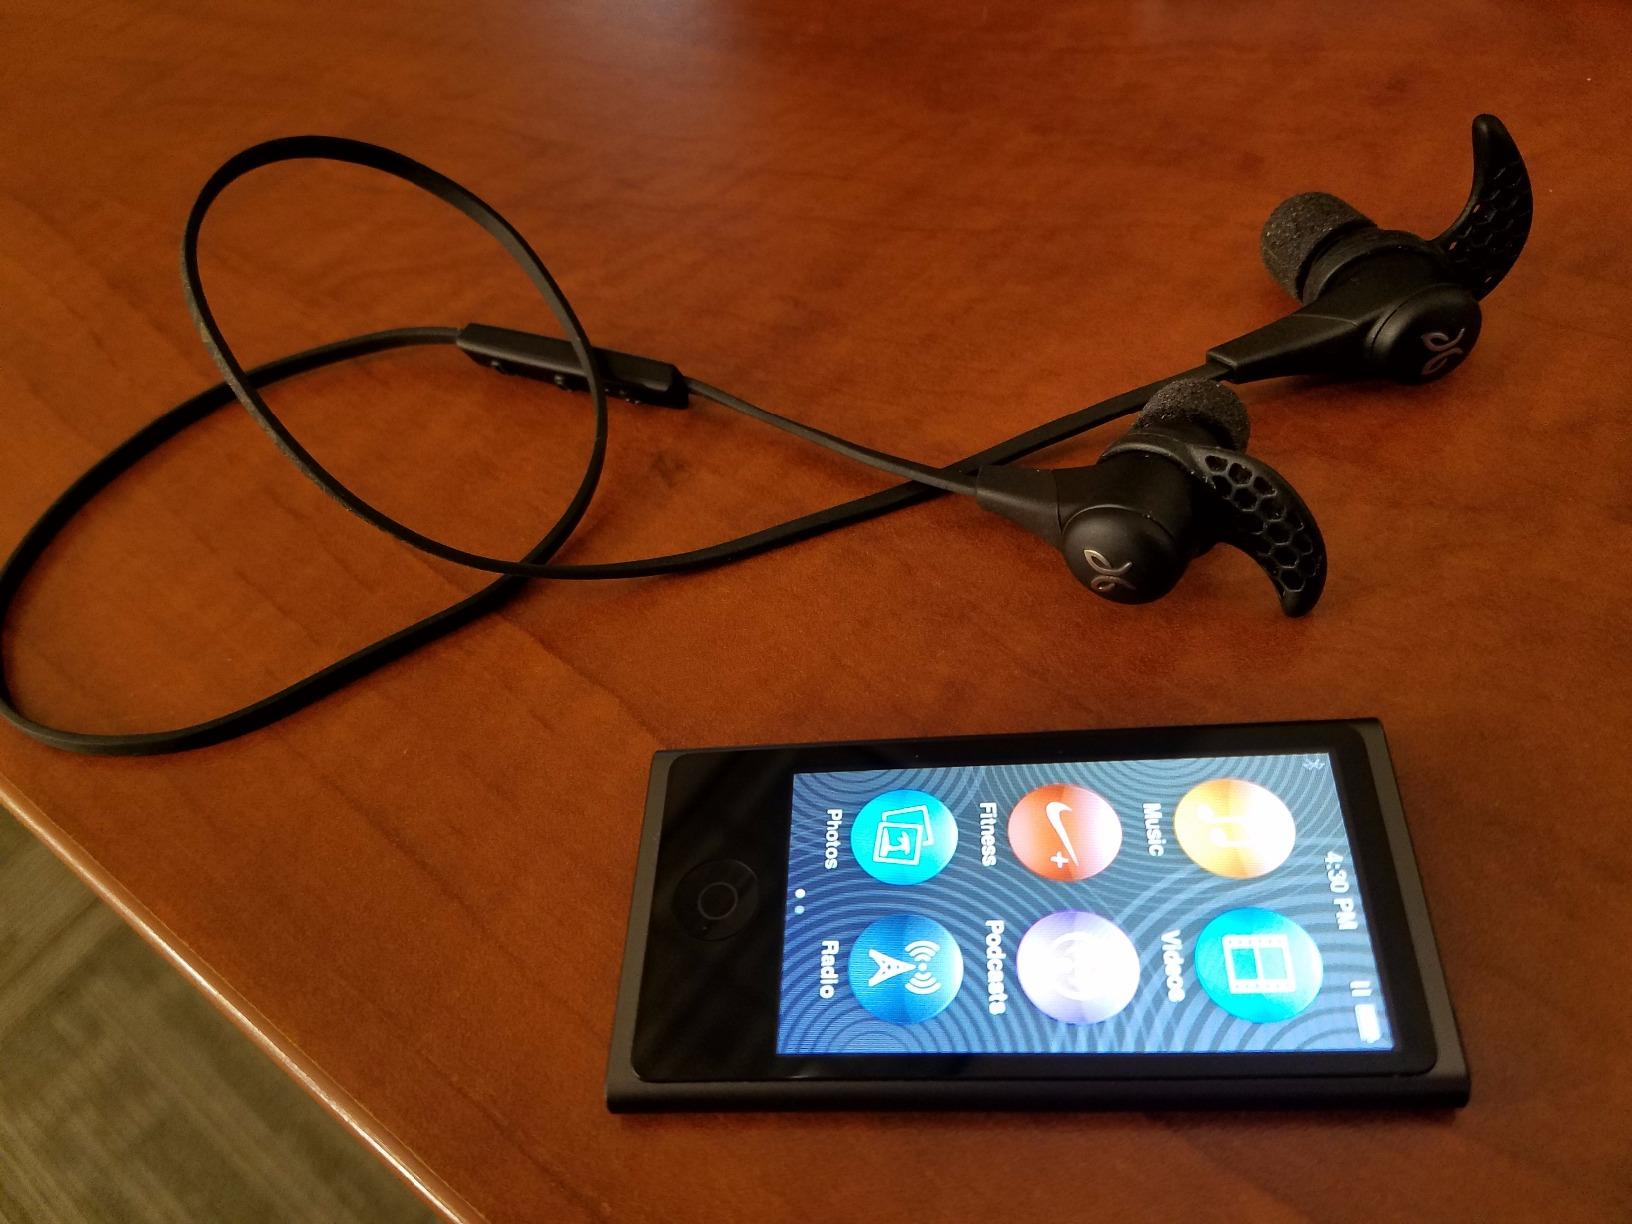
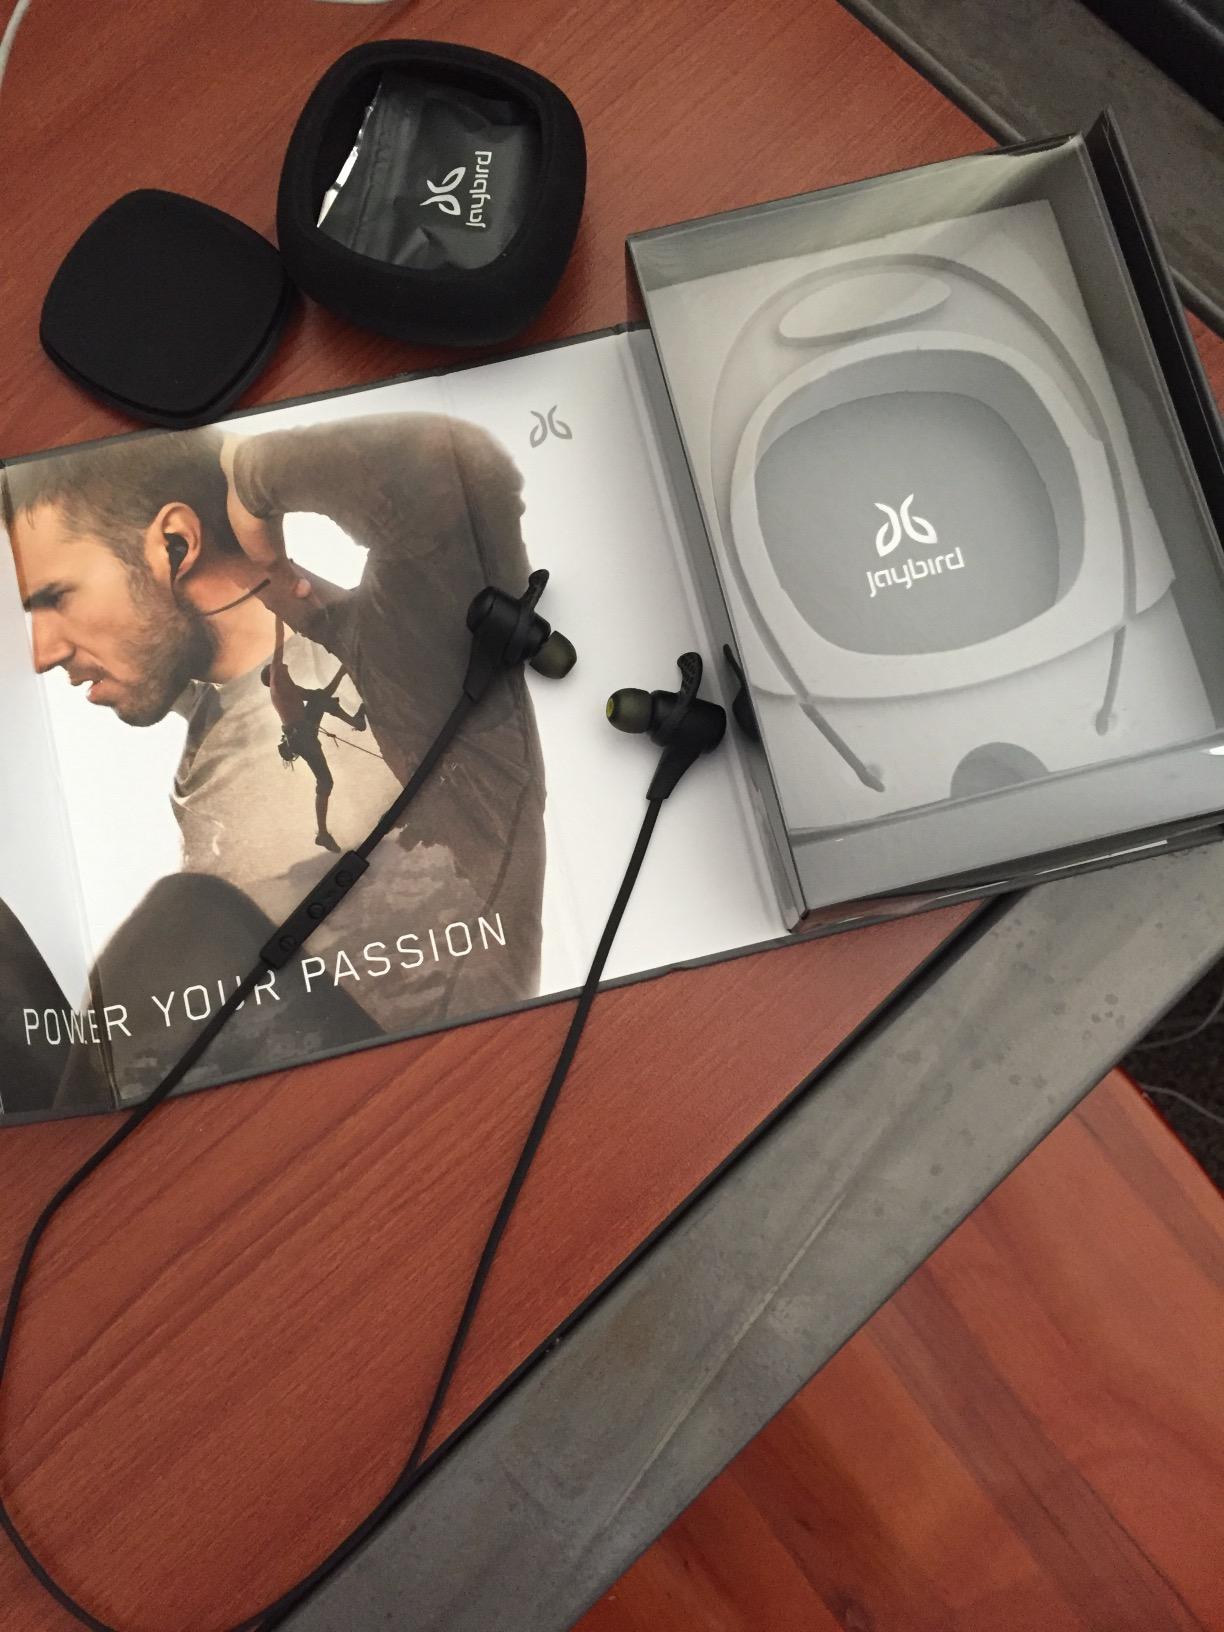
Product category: headphones
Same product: yes